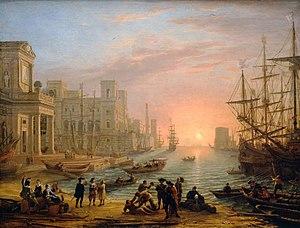
Le Port de mer au soleil couchant est une œuvre du peintre Claude Gellée dit le Lorrain, réalisée en 1639 et depuis 1693 dans les collections royales puis du Louvre. En 2016 elle est exposée dans le pavillon Richelieu, 2ᵉ étage, salle 15.
Le mercantilisme est un courant de la pensée économique contemporain de la colonisation du Nouveau Monde et du triomphe de la monarchie absolue, depuis le XVIᵉ siècle jusqu'au milieu du XVIIIᵉ siècle en Europe.
Claude Gellée, dit « le Lorrain », Claude ou Claude Lorrain, est un peintre, dessinateur et graveur lorrain, figure emblématique du paysage de style classique.